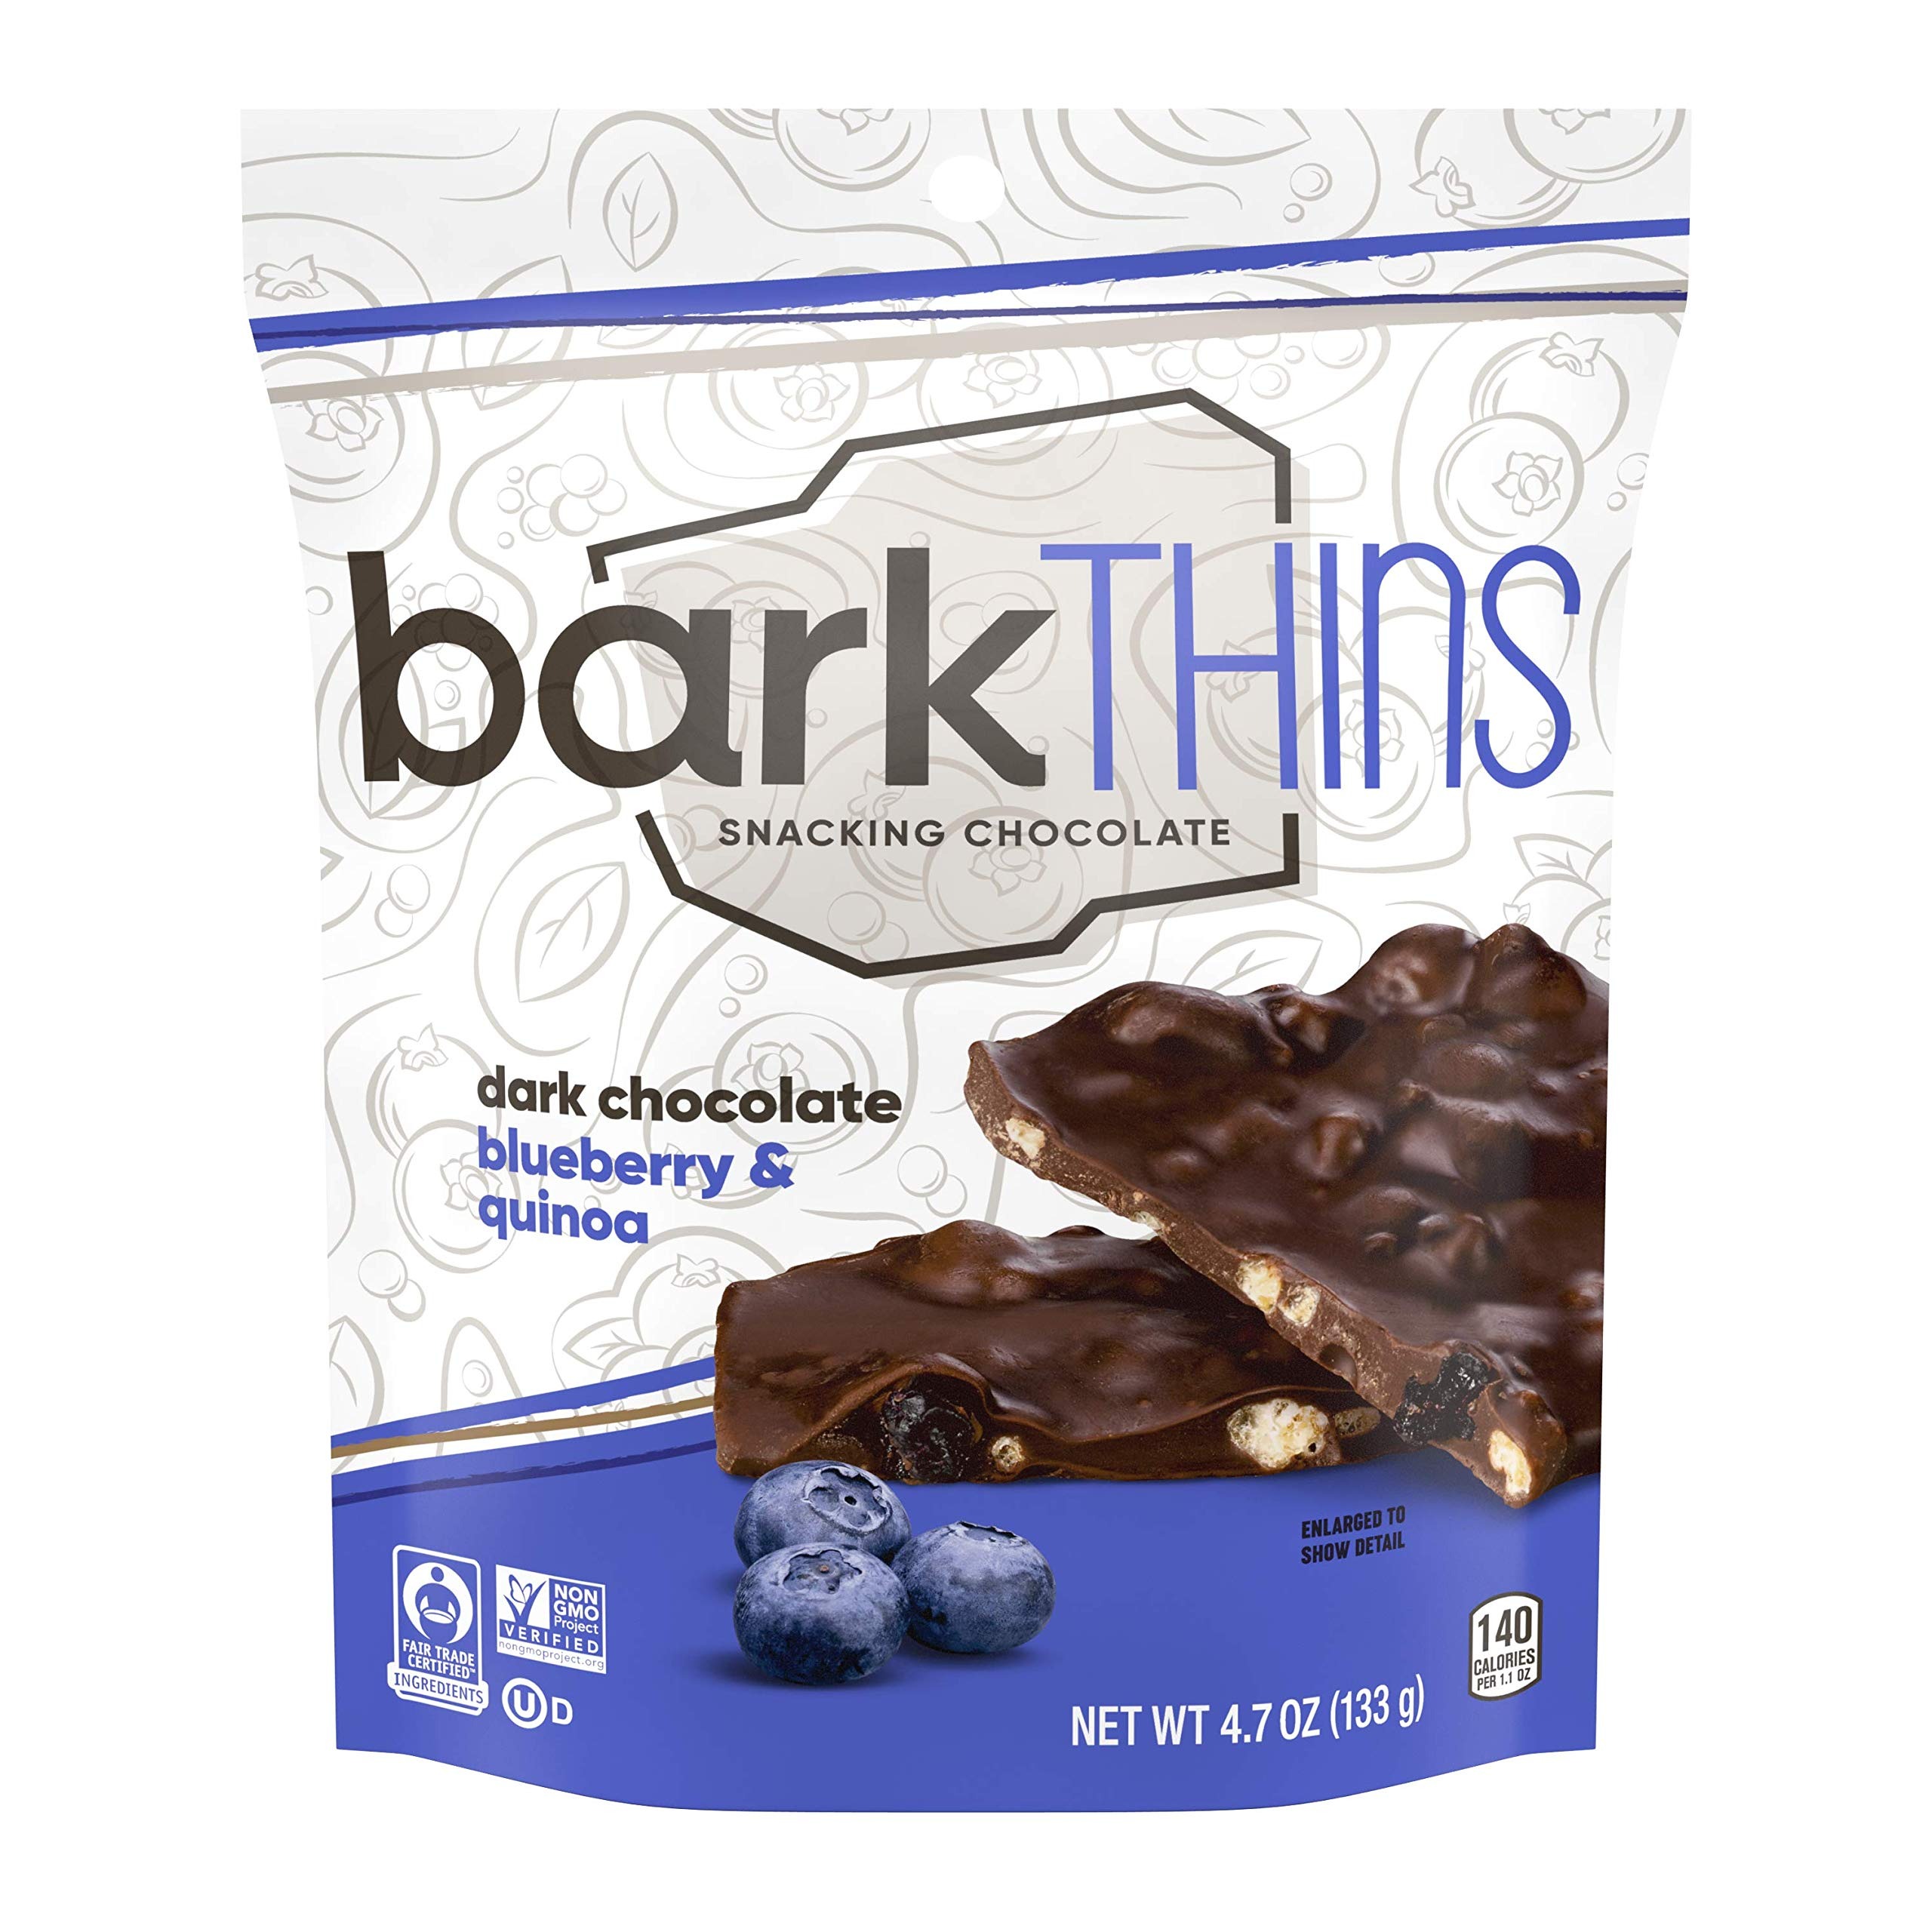
Item Name: barkTHINS Snacking Dark Chocolate, Blueberry with Quinoa Crunch, 4.7 Ounce (Pack of 12)
Bullet Point 1: Made only with Fair Trade Certified and Non-GMO Project Verified ingredients.
Bullet Point 2: Snackable slivers of smooth dark chocolate combined with crystal flakes of premium sea salt for a delicately balanced flavor combination in every bite.
Bullet Point 3: Each piece is packed full with inclusions for a textured crunch every time.
Bullet Point 4: Comes in a re-sealable bag – perfect for an “on-the-go” or “return for more later” snacking experience!
Bullet Point 5: Comes in 7 different delicious flavor/inclusion combinations so you can snack mindfully whenever & wherever you want!
Value: 56.4
Unit: ounce

Price: 14.99